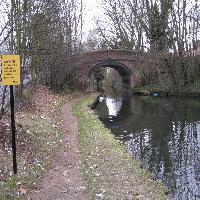
Weather: cloudy or overcast